Casualties of the 2010 Haiti earthquake

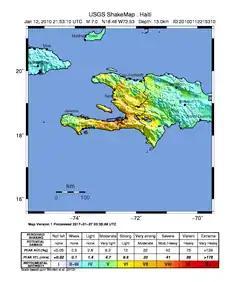
USGS intensity map

The earthquake occurred on 12 January 2010 approximately WSW from the country's capital Port-au-Prince at 16:53 UTC-5 on the Enriquillo-Plantain Garden fault system. The earthquake was measured a magnitude of 7.0 M earthquake and was followed by a series of aftershocks, fourteen of them between magnitudes 5.0 and 5.9. The main area affected by the quake was Port-au-Prince and the surrounding region, although it was also felt in several surrounding countries and regions including Cuba, Jamaica, Puerto Rico, and the neighbouring country of Dominican Republic. No casualties were reported outside of Haiti.